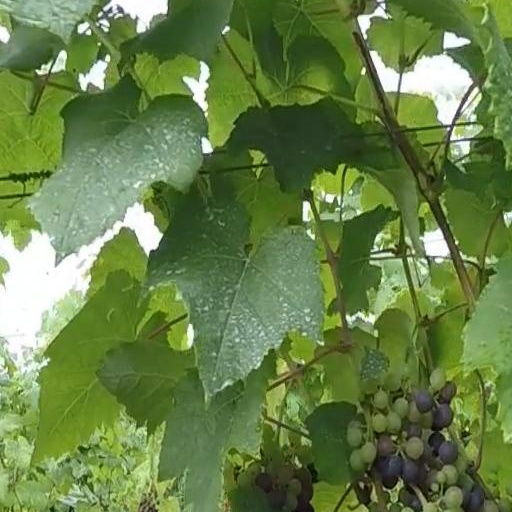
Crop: grape